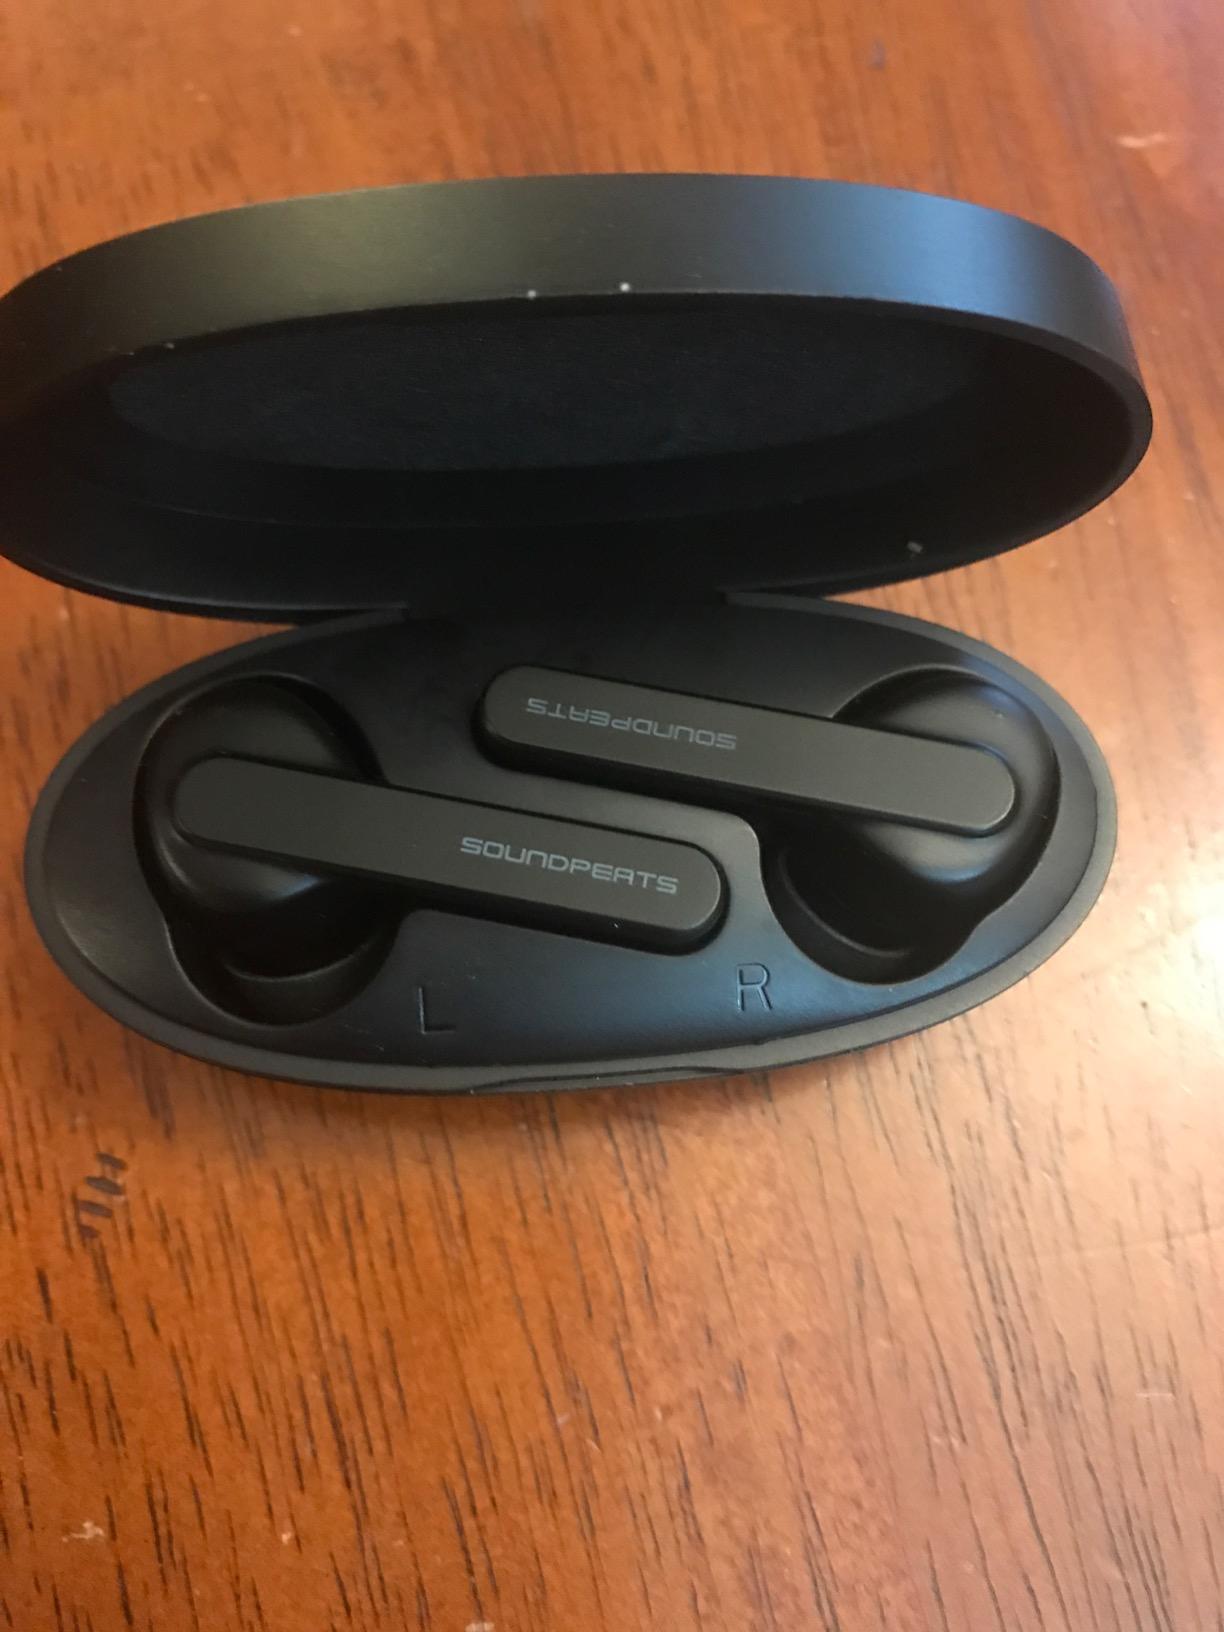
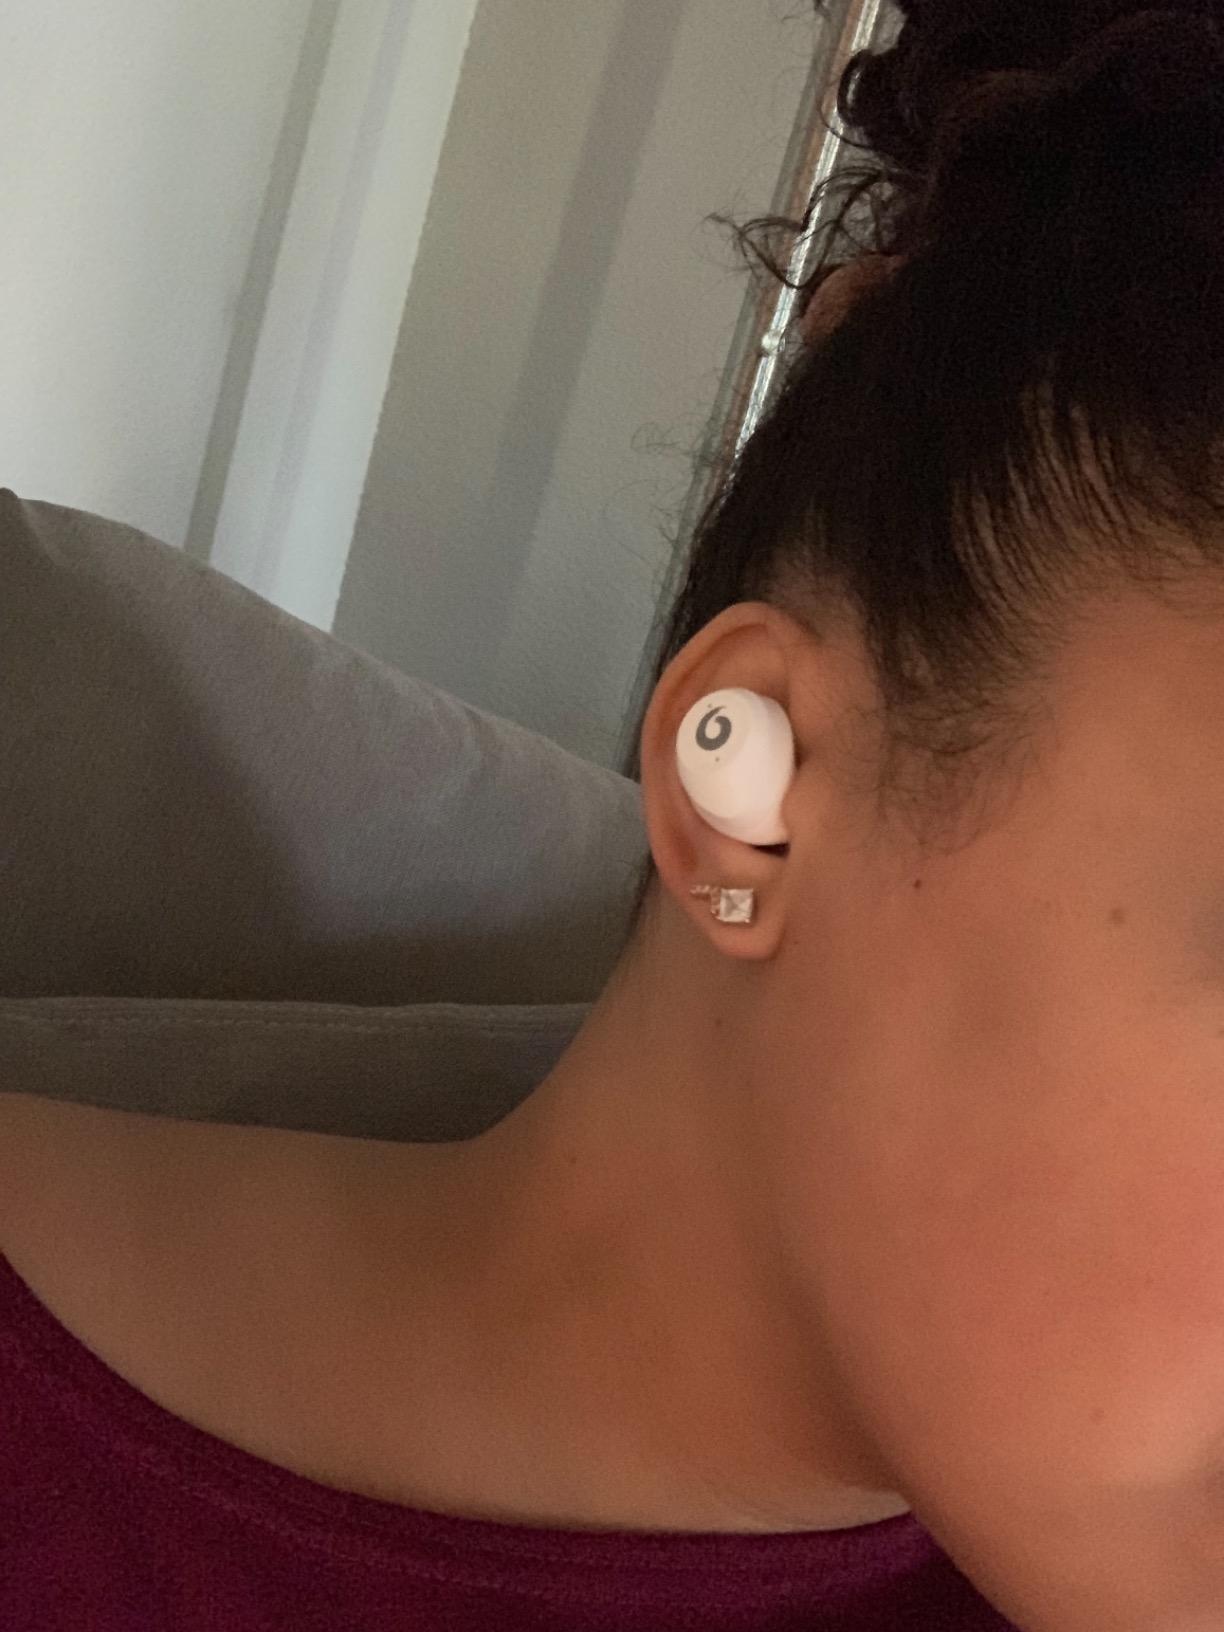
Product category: earbuds
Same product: no